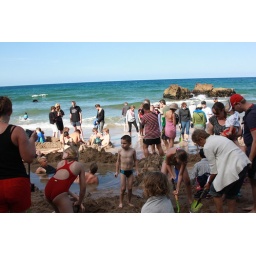
dig a hole in the sand and soak in the naturally hot water - crazy kiwis!